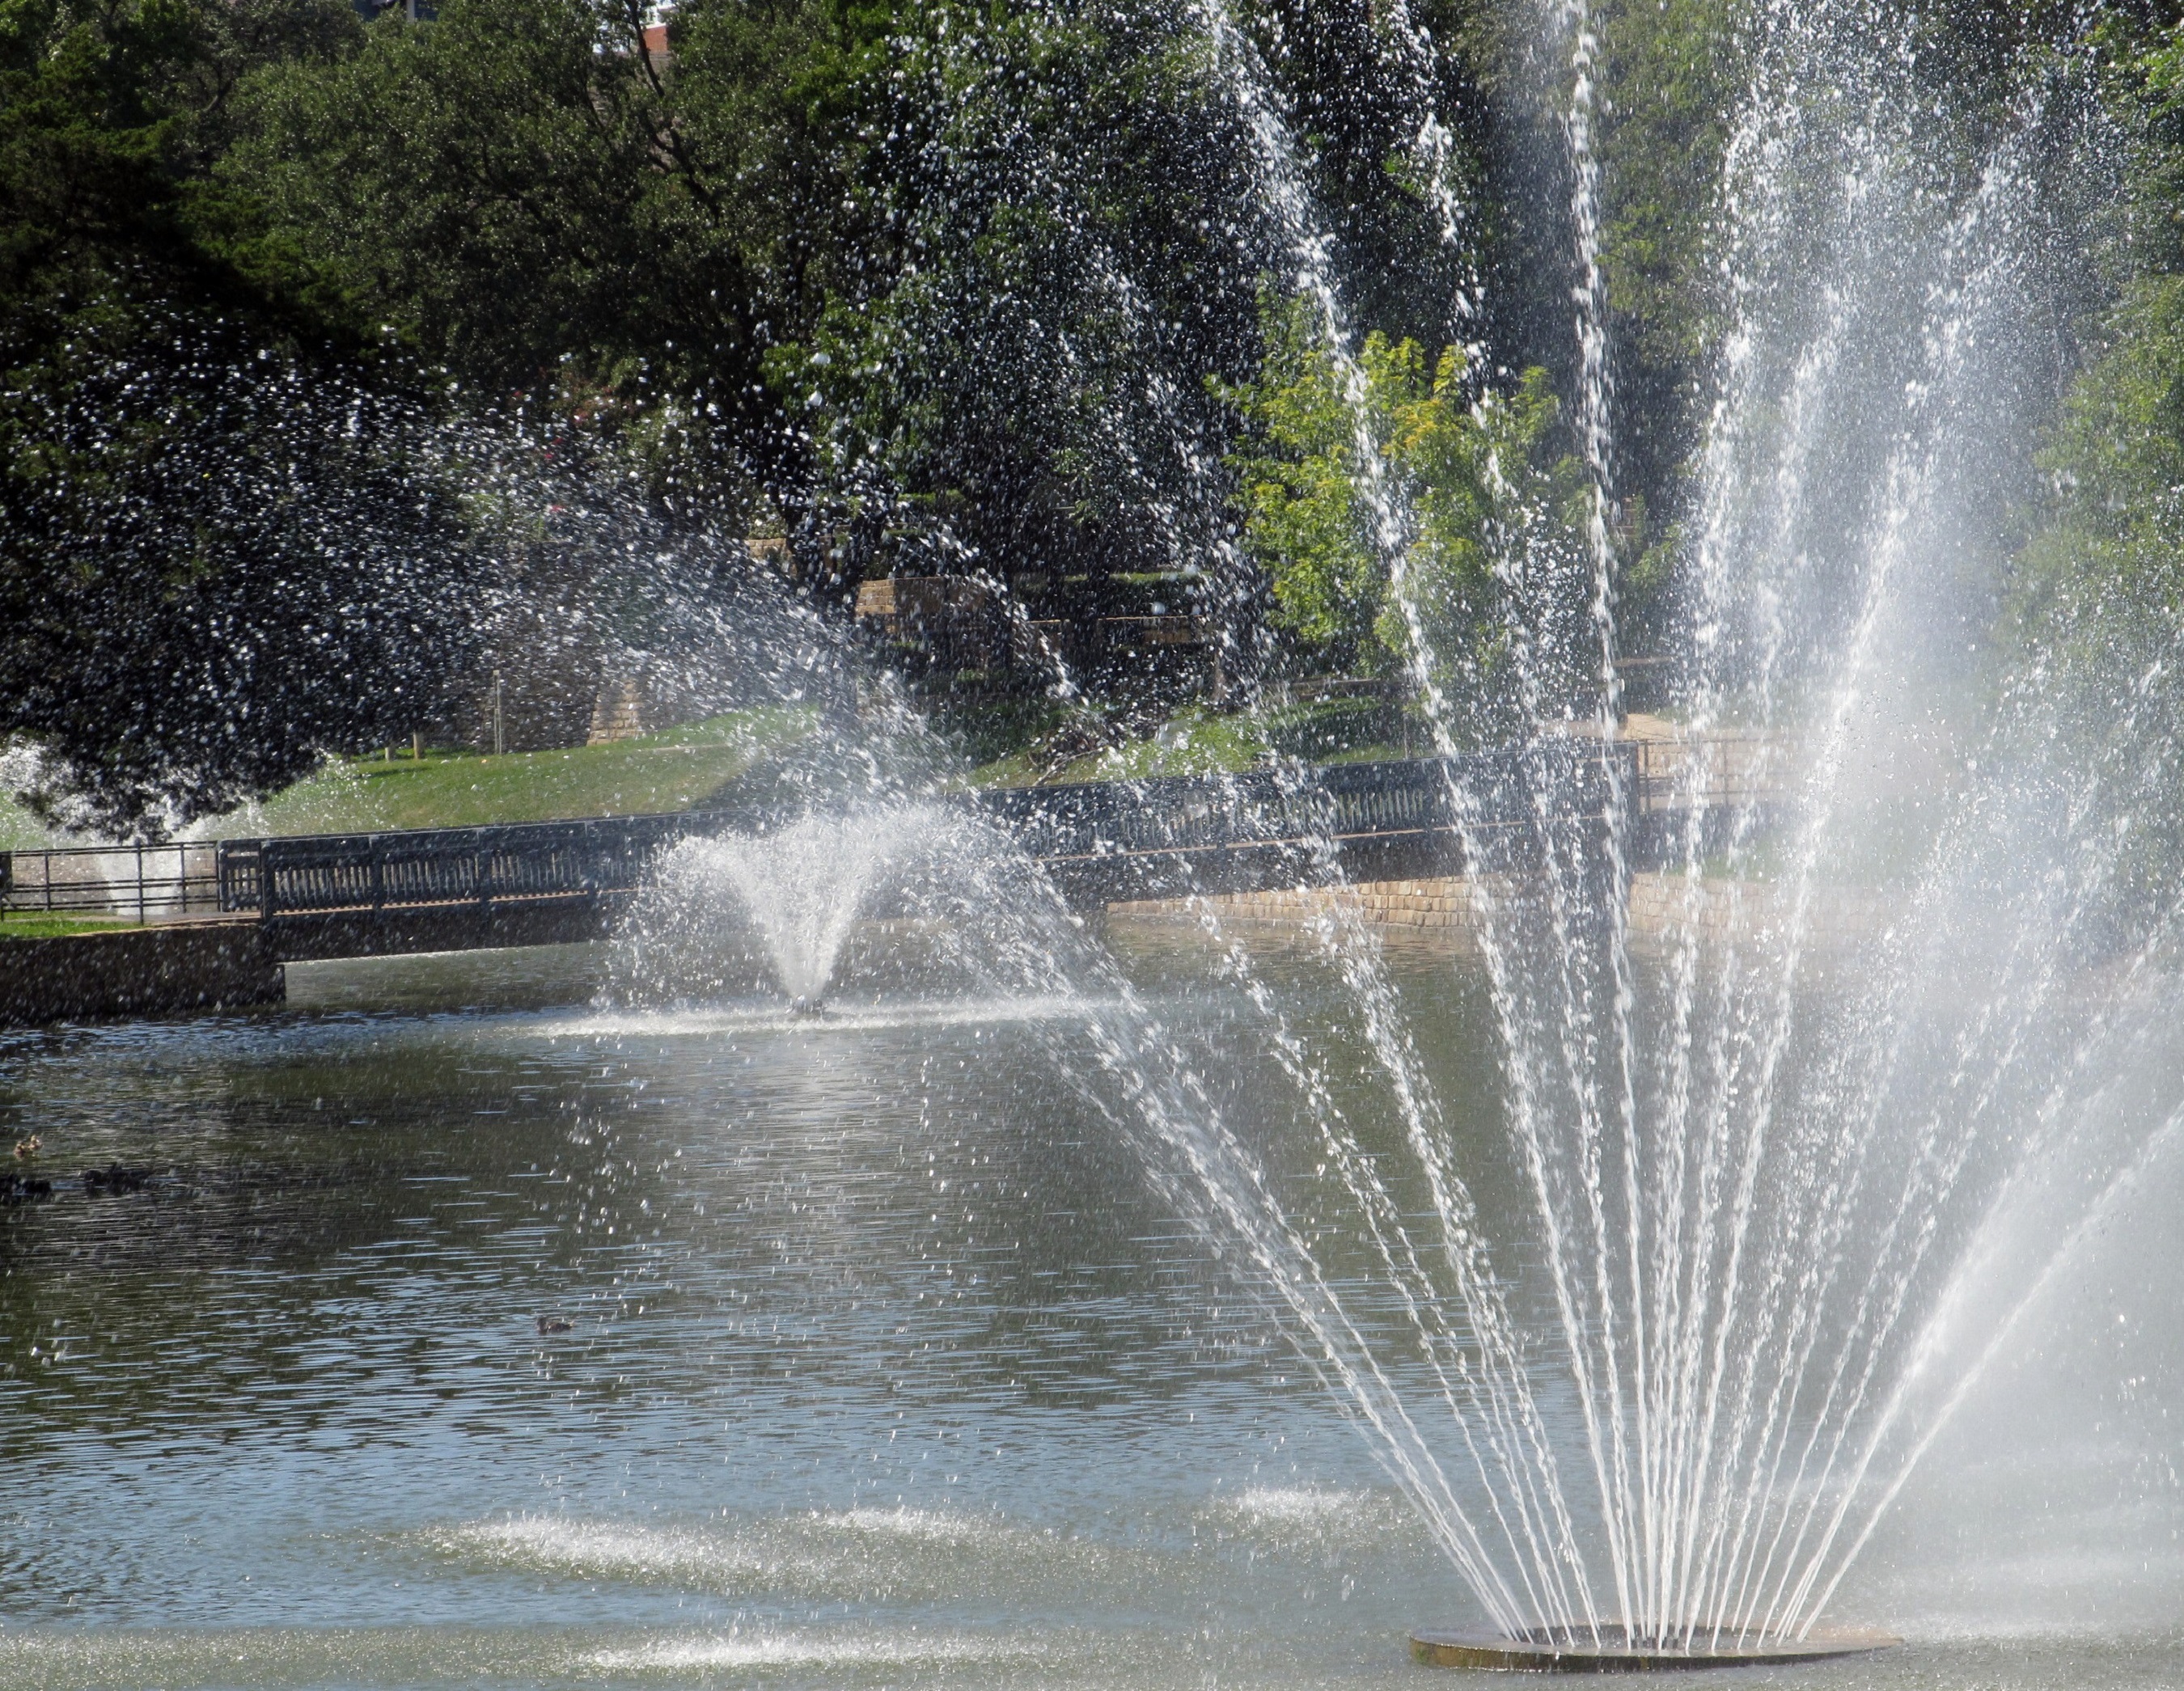
water, waterfall, architecture, lake, recreation, pond, spray, park, garden, fountain, fountains, water feature